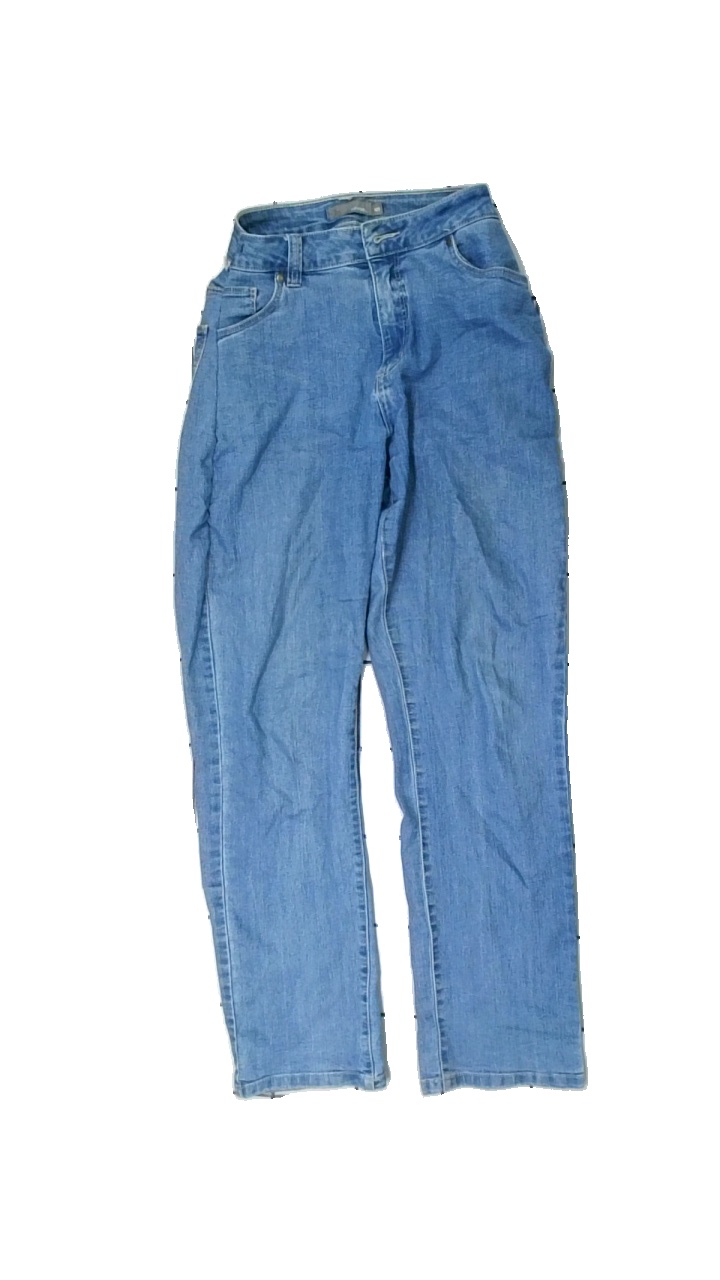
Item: Jeans (Ladies)
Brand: Mingel
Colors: Blue
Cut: Regular
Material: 100% cotton
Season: All
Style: Denim
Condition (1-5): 3
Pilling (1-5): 5
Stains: Minor
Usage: Remake
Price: <50